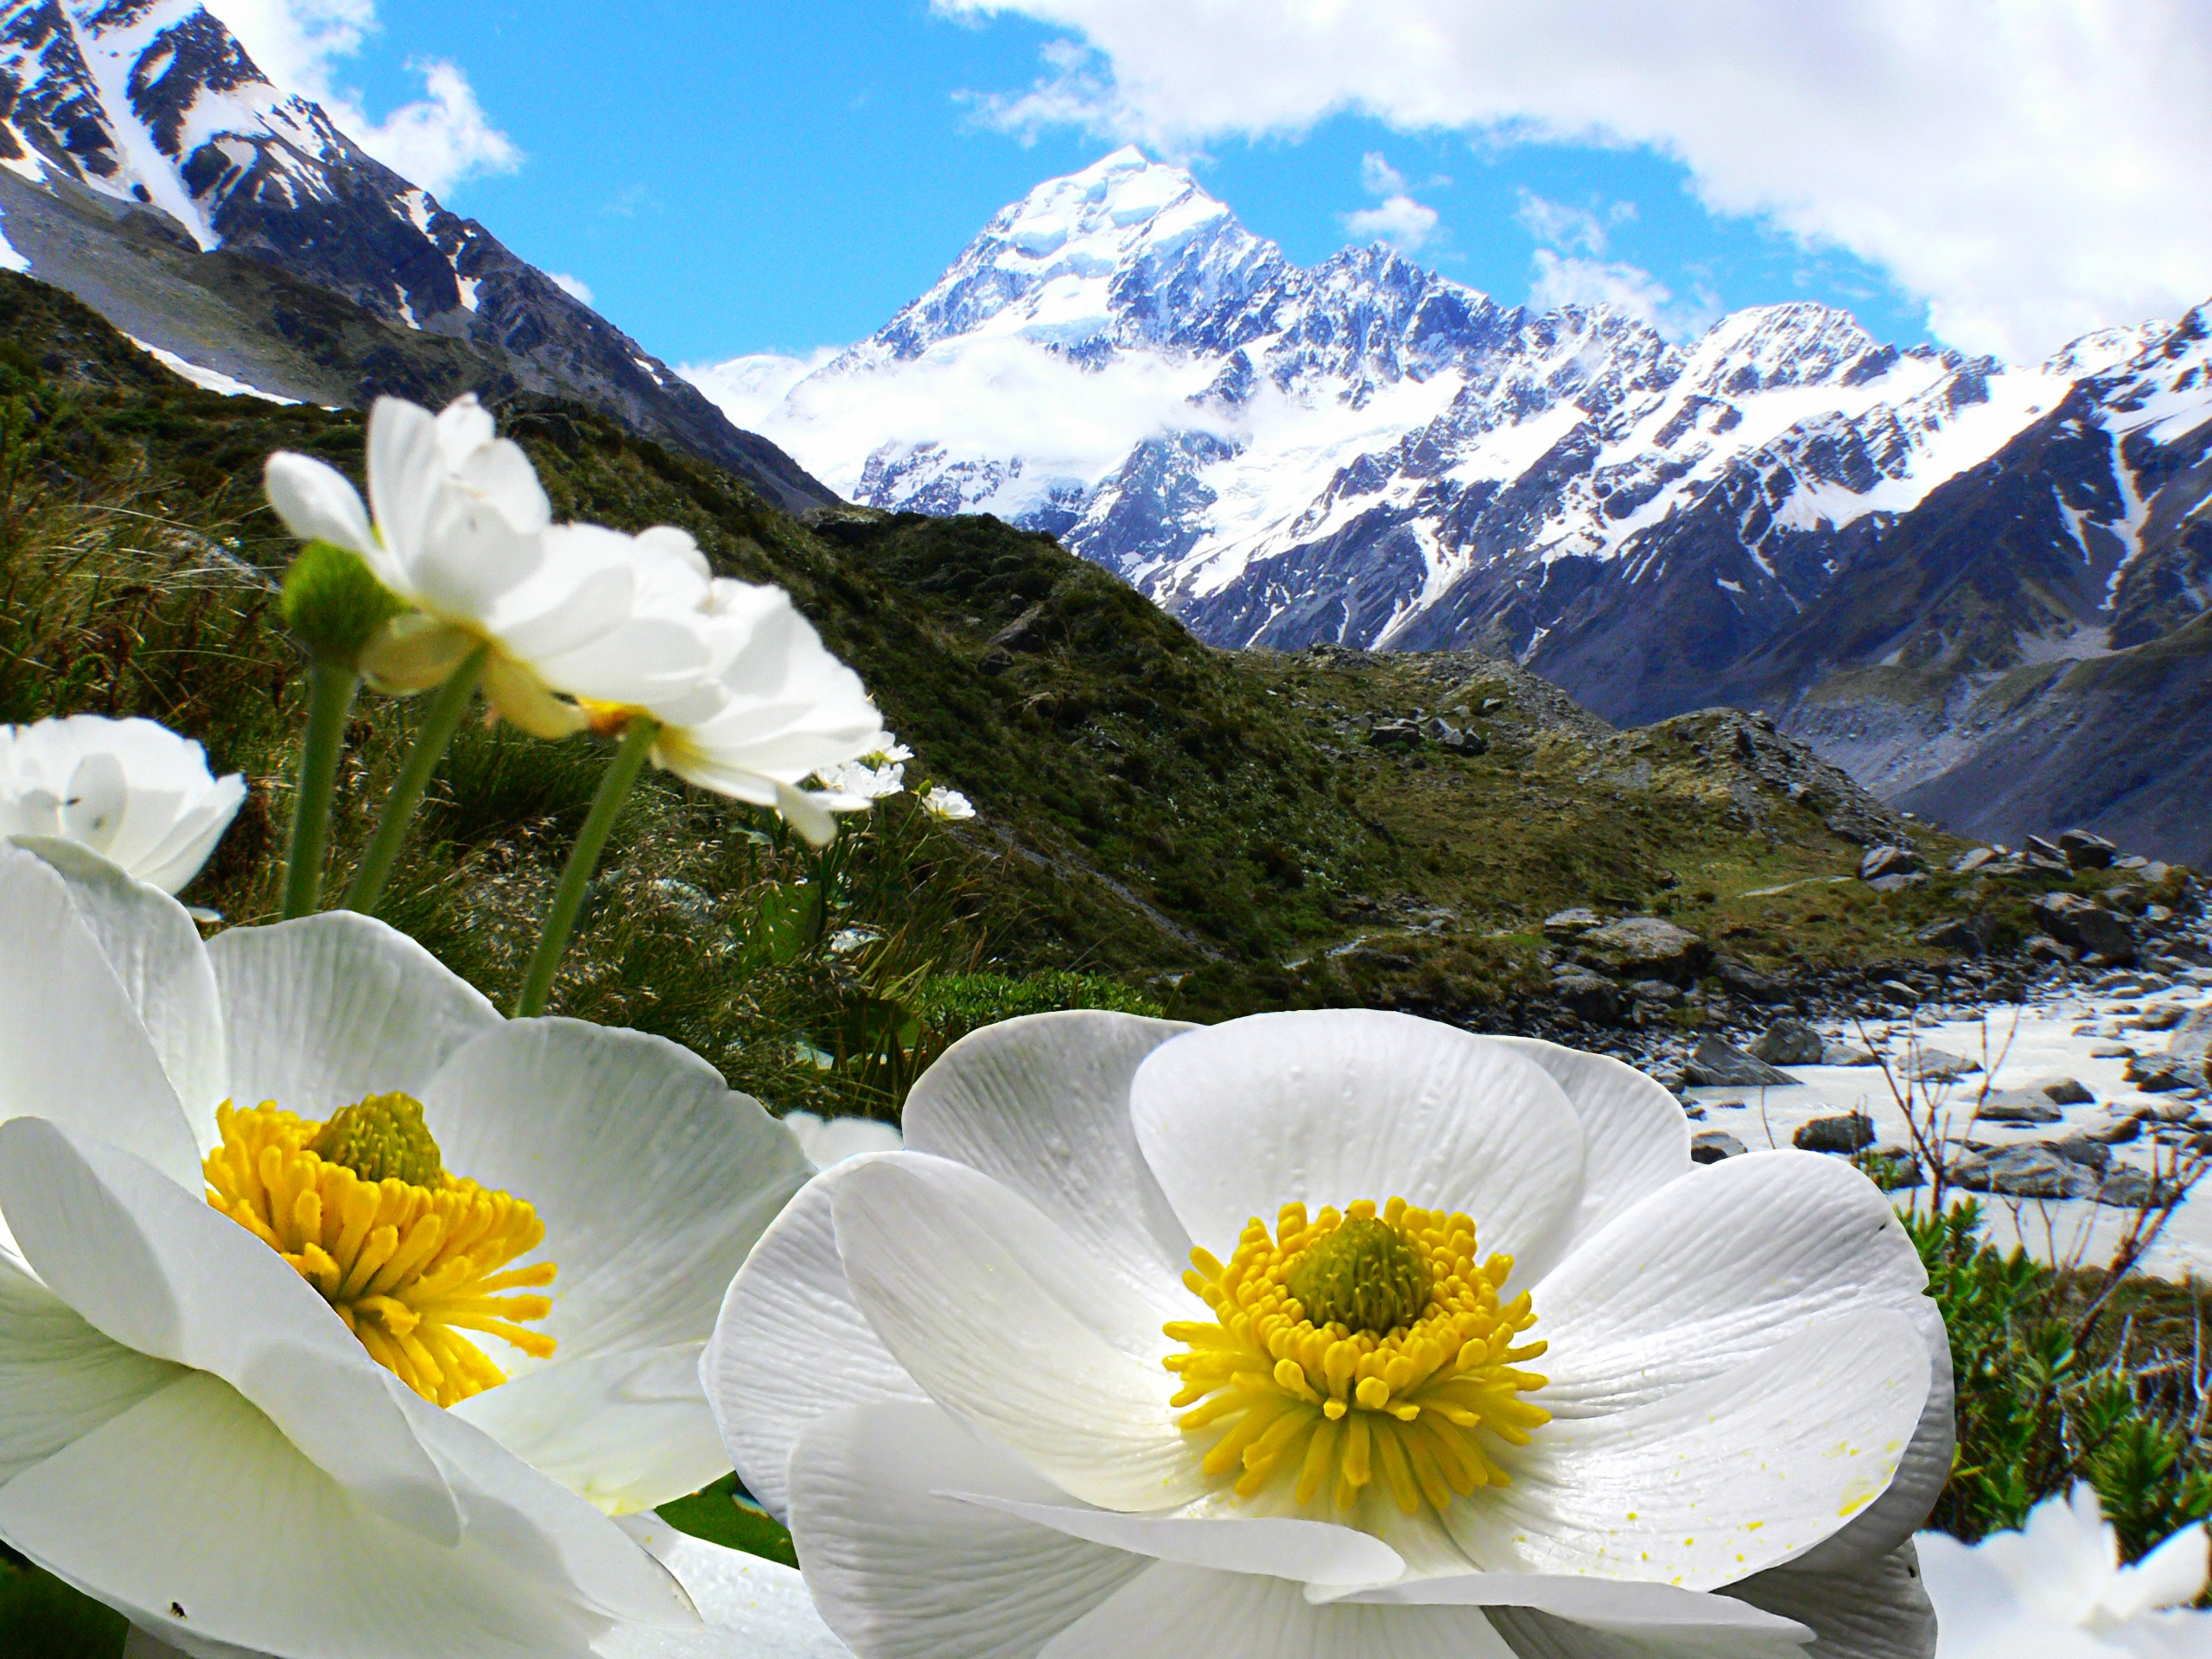
nature, mountain, plant, meadow, flower, mountain range, flora, wildflower, alps, whiteflowers, newzealand, ranunculuslyallii, mountcooklily, mountcooklilies, buttercup, mountainbuttercup, mountcookbuttercup, ecosystem, flowering plant, land plant